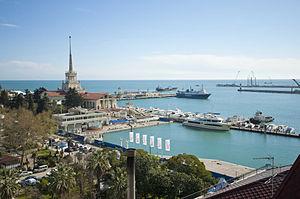
Vue du port et de la gare maritime de Sotchi. This is a photo of a cultural heritage object in Russia, number: 2320002000 This template and pages using it are maintained by the Russian WLM team. Please read the guidelines before making any changes that can affect the monuments database!